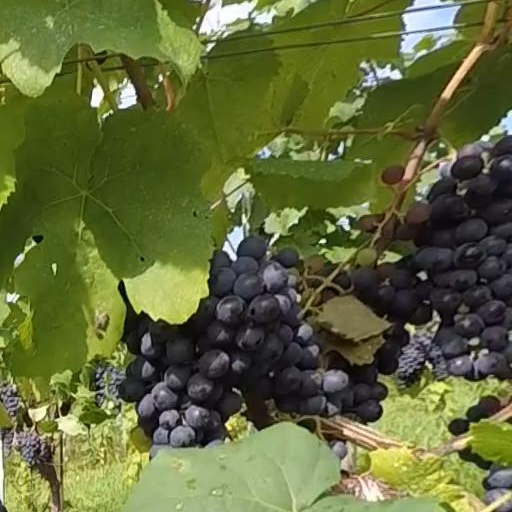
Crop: grape